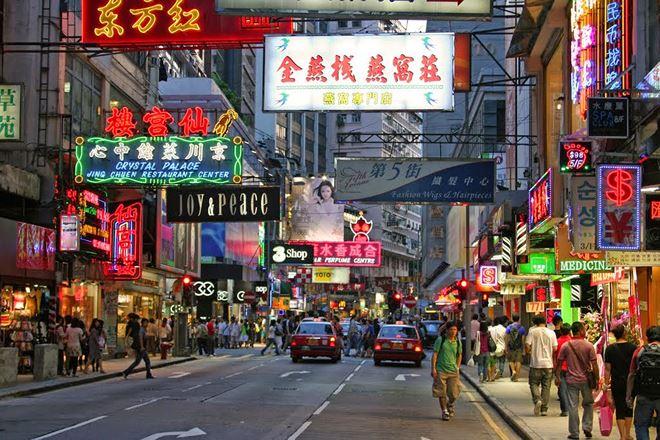
có nhiều tấm biển hiệu được treo ở phía trên cao